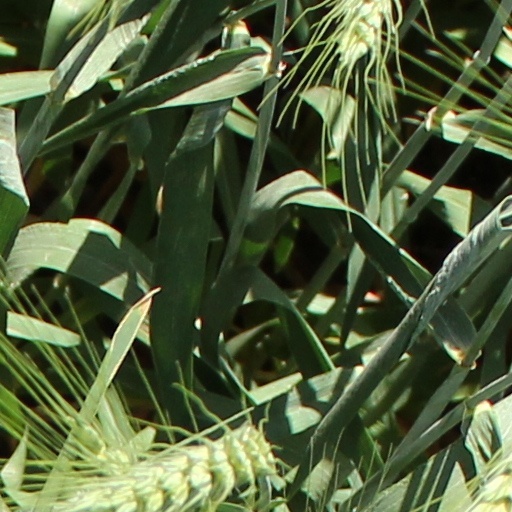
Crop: wheat